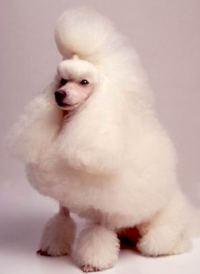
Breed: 2925-n000114-toy_poodle